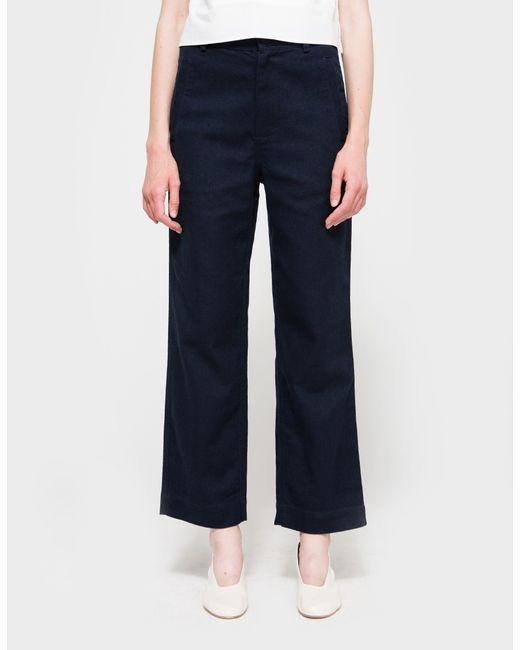
Loose Fit schwarze Hosen für Damen